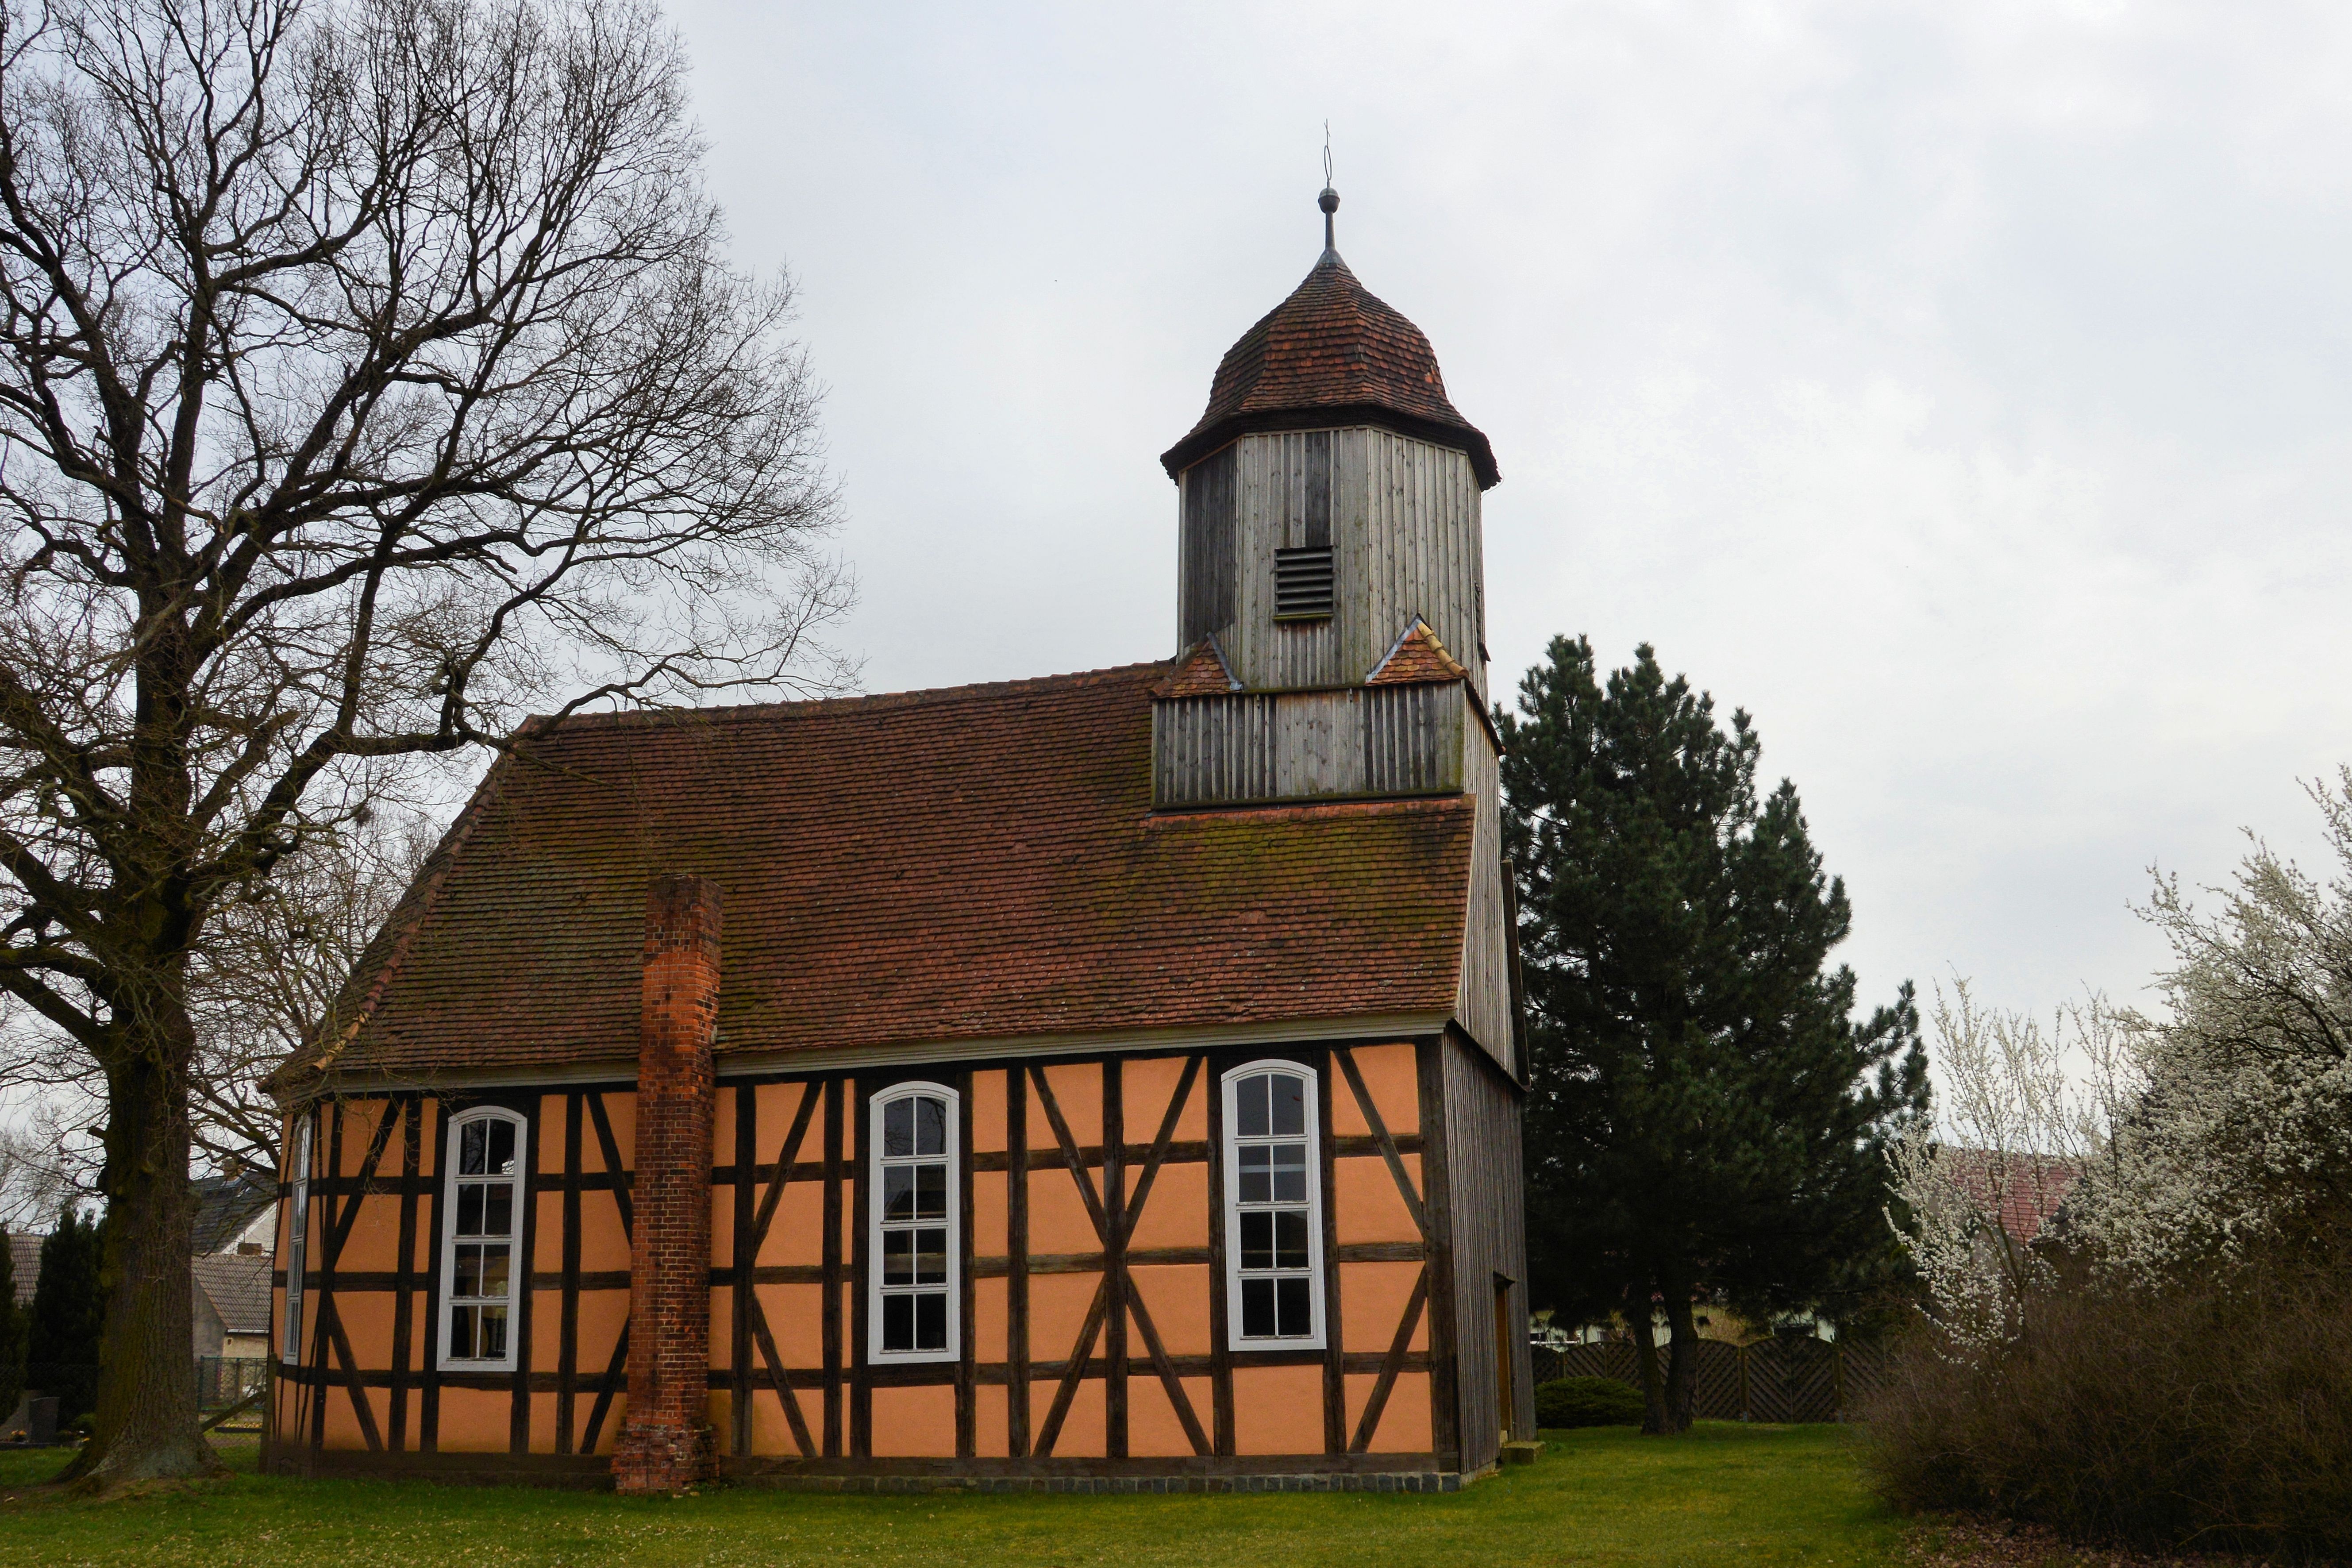
house, building, cottage, church, chapel, christian, place of worship, pray, monastery, estate, saxony anhalt, timber framed building, kremitz